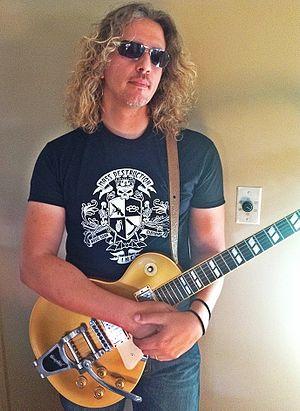
Steph Honde en 2014
Hollywood Monsters est un supergroupe de hard rock américain, originaire de Californie. Il est formé en 2014 et composé de Steph Honde, Don Airey, Vinny Appice, Tim Bogert.